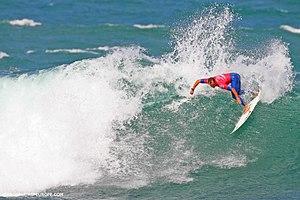
Eneko Acero est un surfeur professionnel espagnol né le 22 avril 1977 à Getxo, dans la communauté autonome du Pays basque, en Espagne. Il participe aux compétitions sous la nationalité basque.